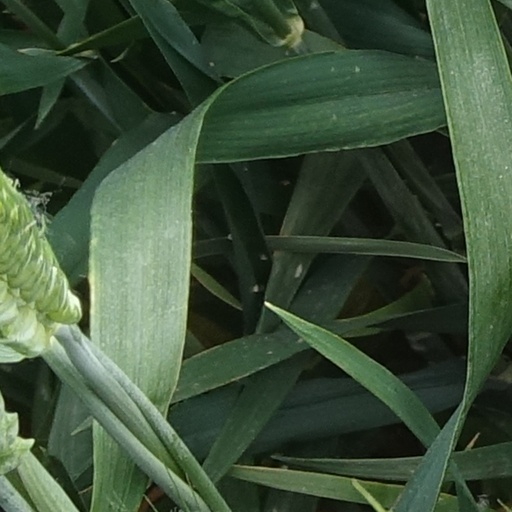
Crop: wheat